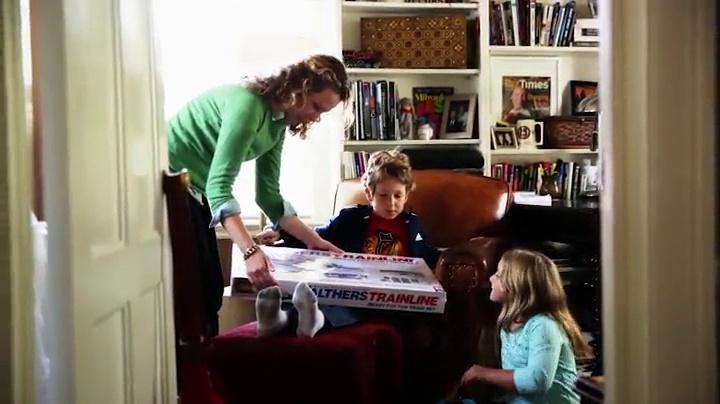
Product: Walthers SceneMaster Birch Trees (7 per Train)
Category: Toys & Games | Hobbies | Trains & Accessories | Accessories | Scenery
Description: Sturdy, Flexible Plastic Tree Form.
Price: $19.99